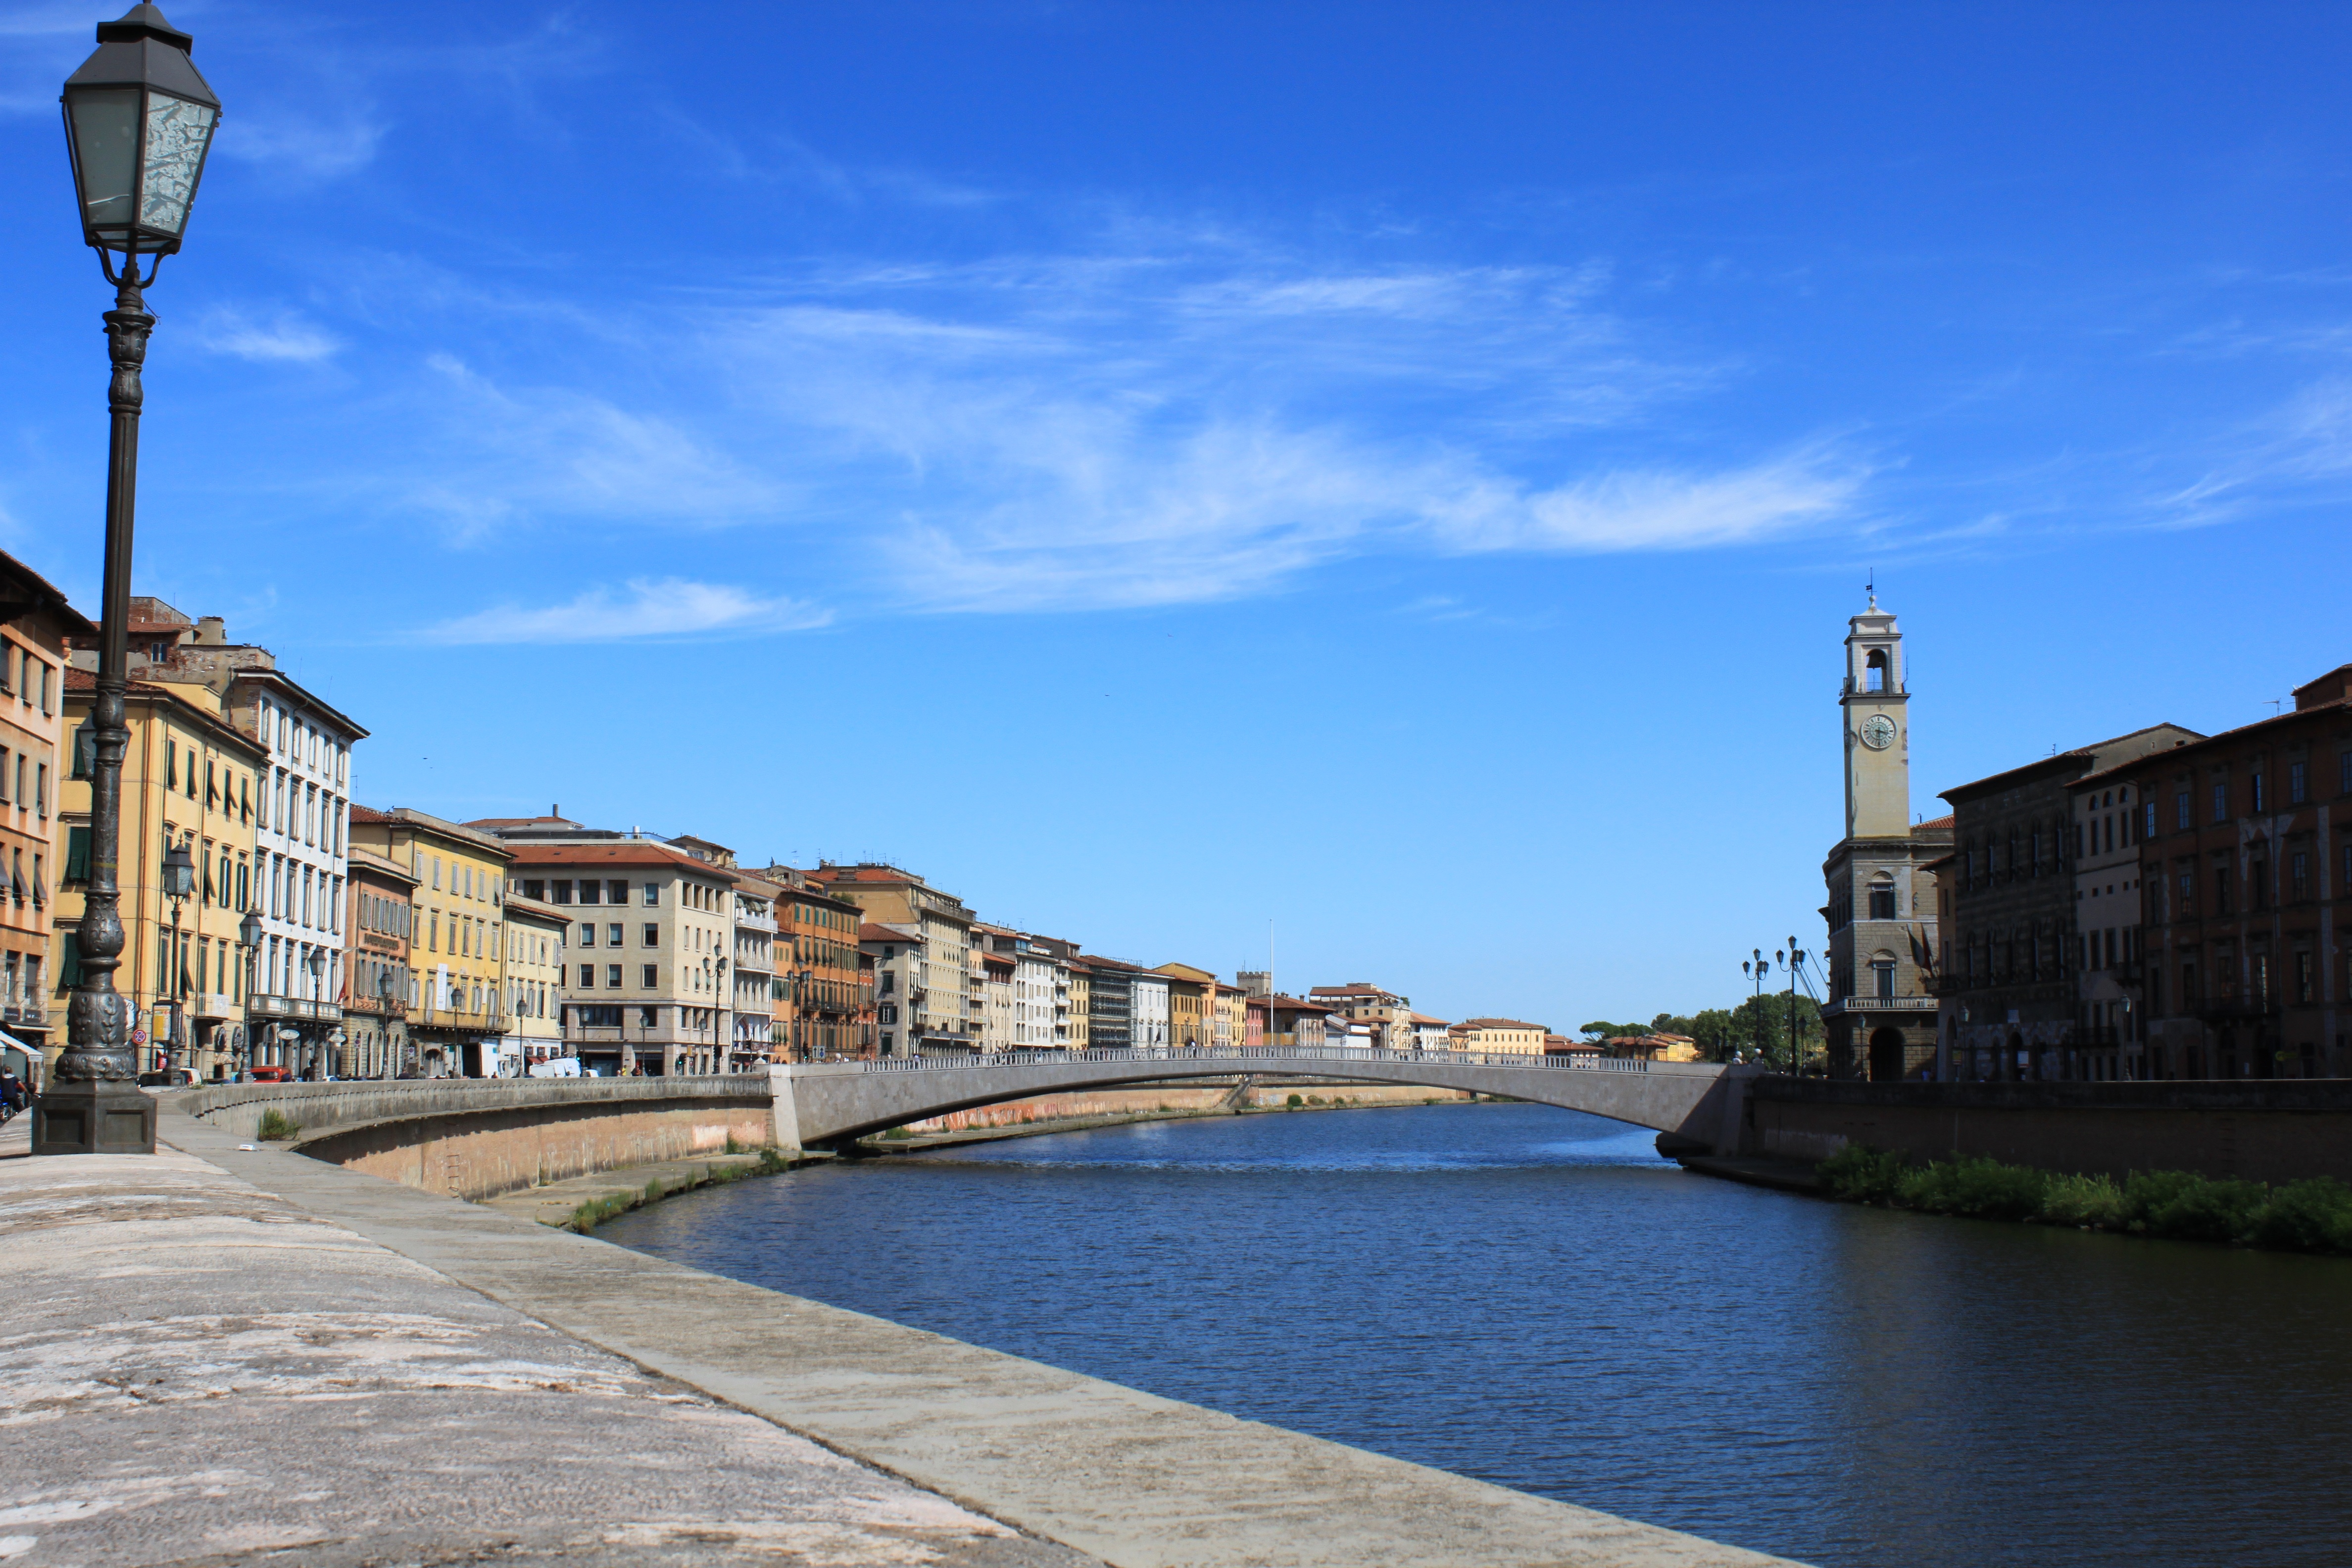
sea, coast, architecture, skyline, town, city, river, canal, walkway, cityscape, panorama, vacation, landmark, italy, tourism, waterway, pisa, estate, human settlement